Pierre Darmon

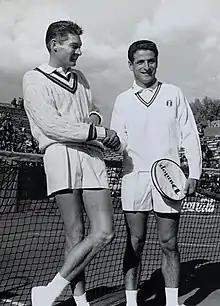
Darmon (right)

Pierre Darmon (born 14 January 1934) is a French former tennis player. He was ranked No.8 in the world in 1963, and also reached the top ten in 1958 and 1964.